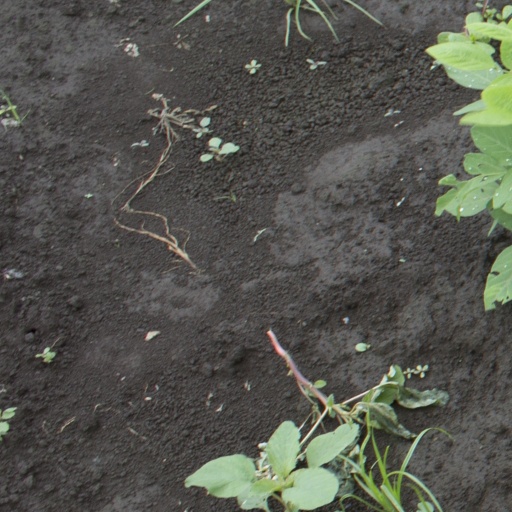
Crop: soybean